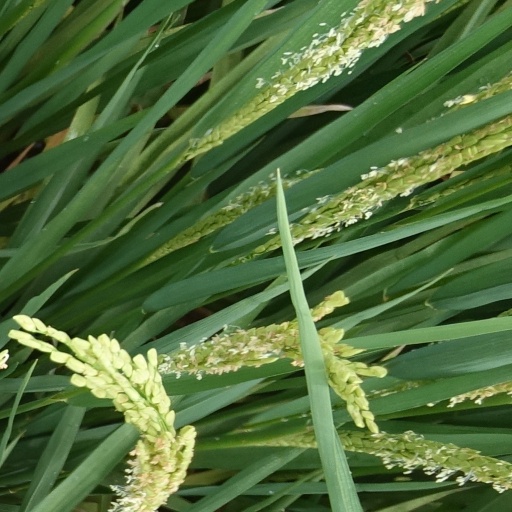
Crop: rice